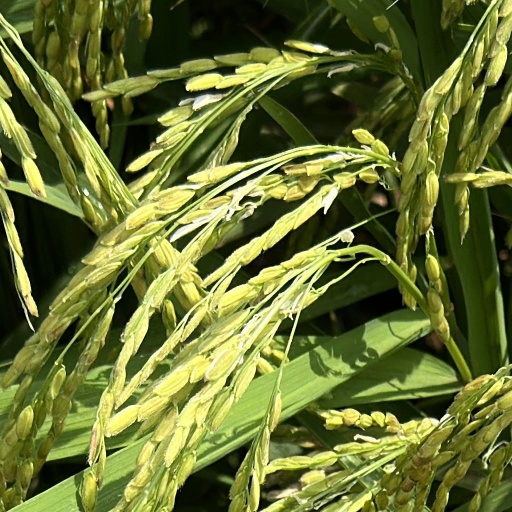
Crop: rice